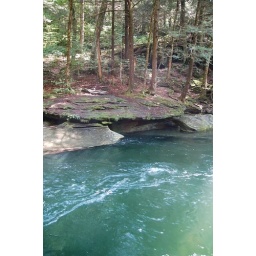
The rocks and rope swing over the Peekamoose Blue Hole swimming hole.